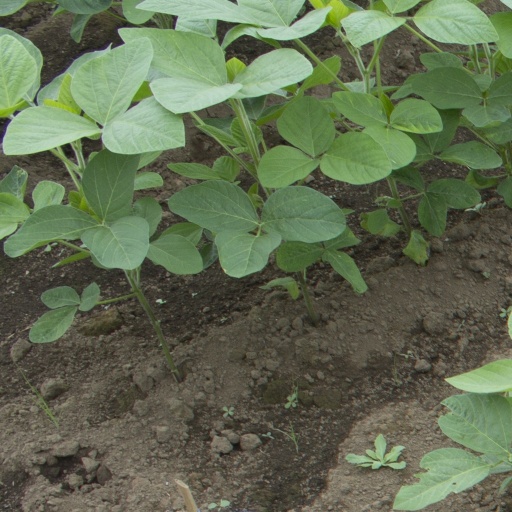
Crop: soybean